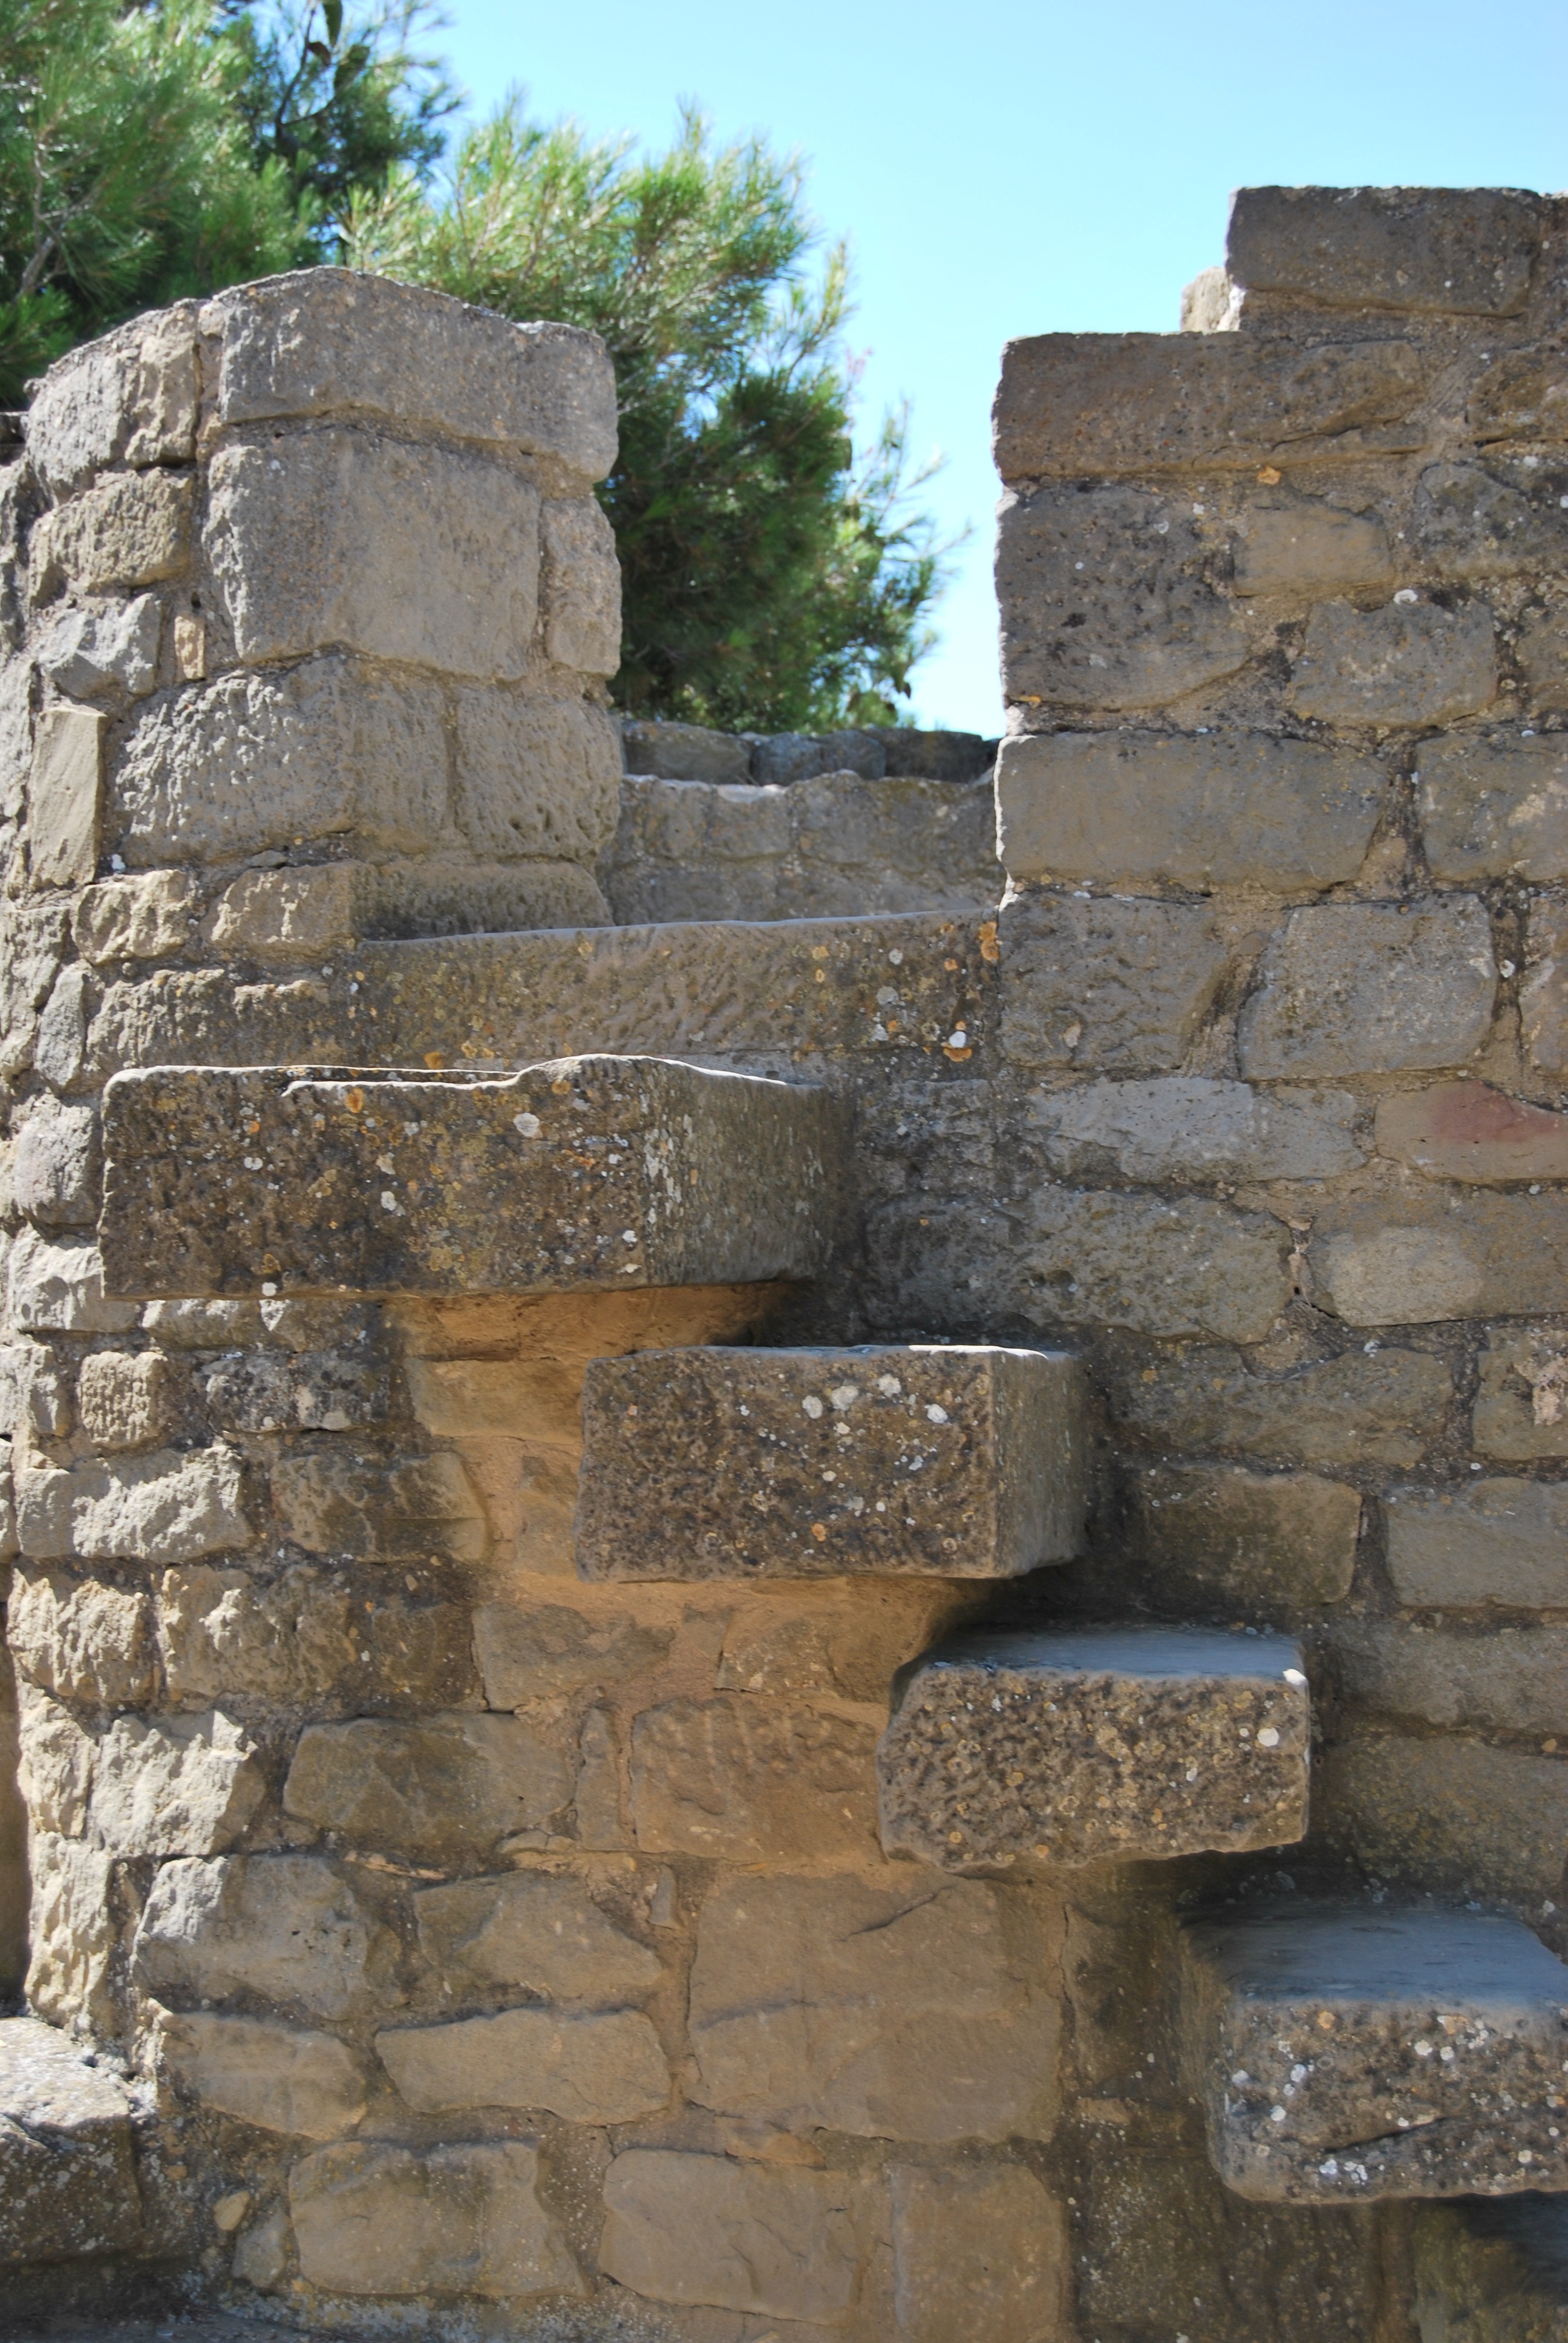
rock, mountain, building, wall, monument, tower, stone wall, fortification, temple, ruins, history, monolith, stele, huesca, archaeological site, ancient history, maya civilization, sos of the catholic king